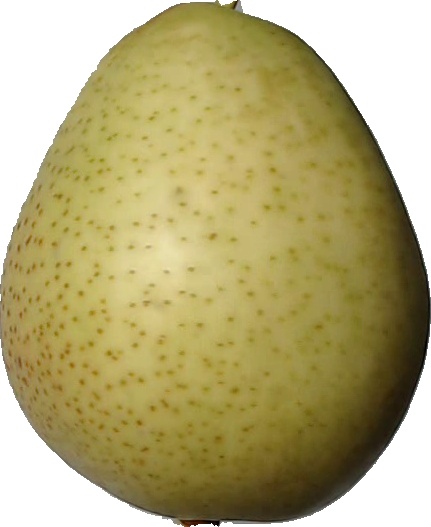
Label: pear_1